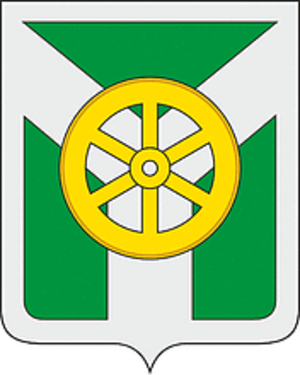
Ouzlovaïa est une ville de l'oblast de Toula, en Russie, et le centre administratif du raion d'Ouzlovaïa. Sa population s'élevait à 49 655 habitants en 2020.